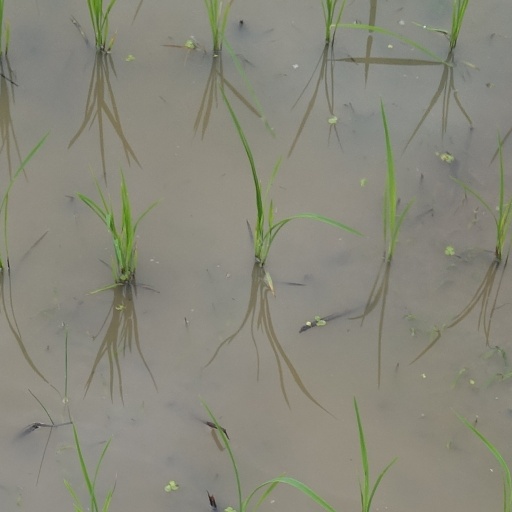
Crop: rice